Øivin Fjeldstad

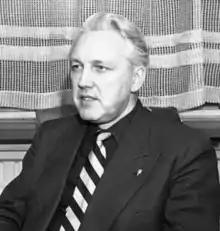
Øivin Fjeldstad

Øivin Fjeldstad (2 May 1903 – 16 October 1983) was a Norwegian conductor and violinist. Fjeldstad was artistic director and principal conductor of the Oslo Philharmonic from 1962 to 1969.